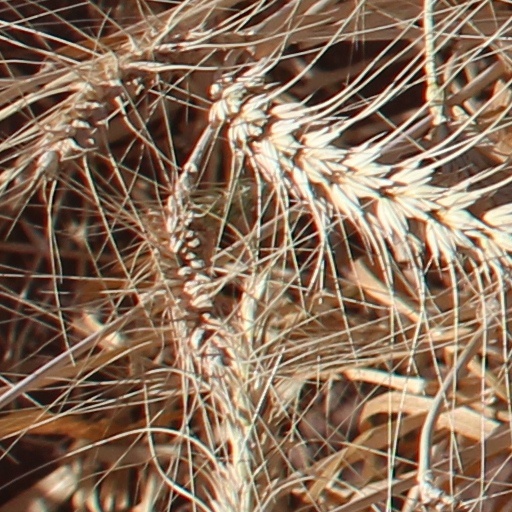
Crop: wheat